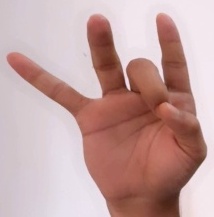
ASL sign: 8